2002 American League Championship Series

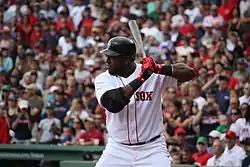
David Ortiz, or 'Big Papi' as a nickname he would later be known by, batting for the Red Sox in 2009

The Twins would infamously release David Ortiz during the off-season as a cost-cutting move on December 16, 2002, after being unable to swing a trade for him. Within a month after his release, Ortiz signed with the Boston Red Sox as a favor to star pitcher Pedro Martinez (Ortiz and Martinez were friends growing up in the Dominican Republic together). This seemingly insignificant signing for Boston turned into one of their best moves in franchise history. Ortiz turned into a hitting superstar for the Red Sox, becoming a 10-time All-Star and 7-time silver slugger at DH. In 2004, Ortiz helped the Red Sox break their 86 year drought, providing clutch hits in the 2004 AL Championship Series against the Yankees. Overall, Ortiz hit in the middle of the line-up for three of Boston's World Series winners (2004, 2007, and 2013). He was elected to the National Baseball Hall of Fame in his first year of eligibility in 2022. Before releasing him in 2003, Ortiz was only due for a roughly $1 million raise, and the player who replaced Ortiz on the Twins' roster, Jose Morban, would never play in a game for the team. Recently, some Twins fans have considered the team cursed due to the decision to release Ortiz in 2002.